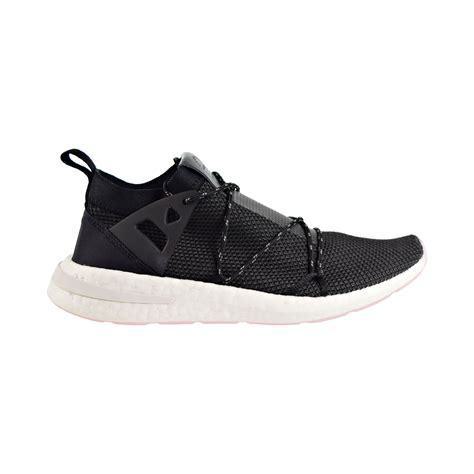
Brand: Adidas
Model: Arkyn